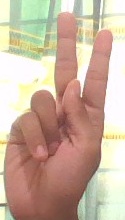
ASL sign: K